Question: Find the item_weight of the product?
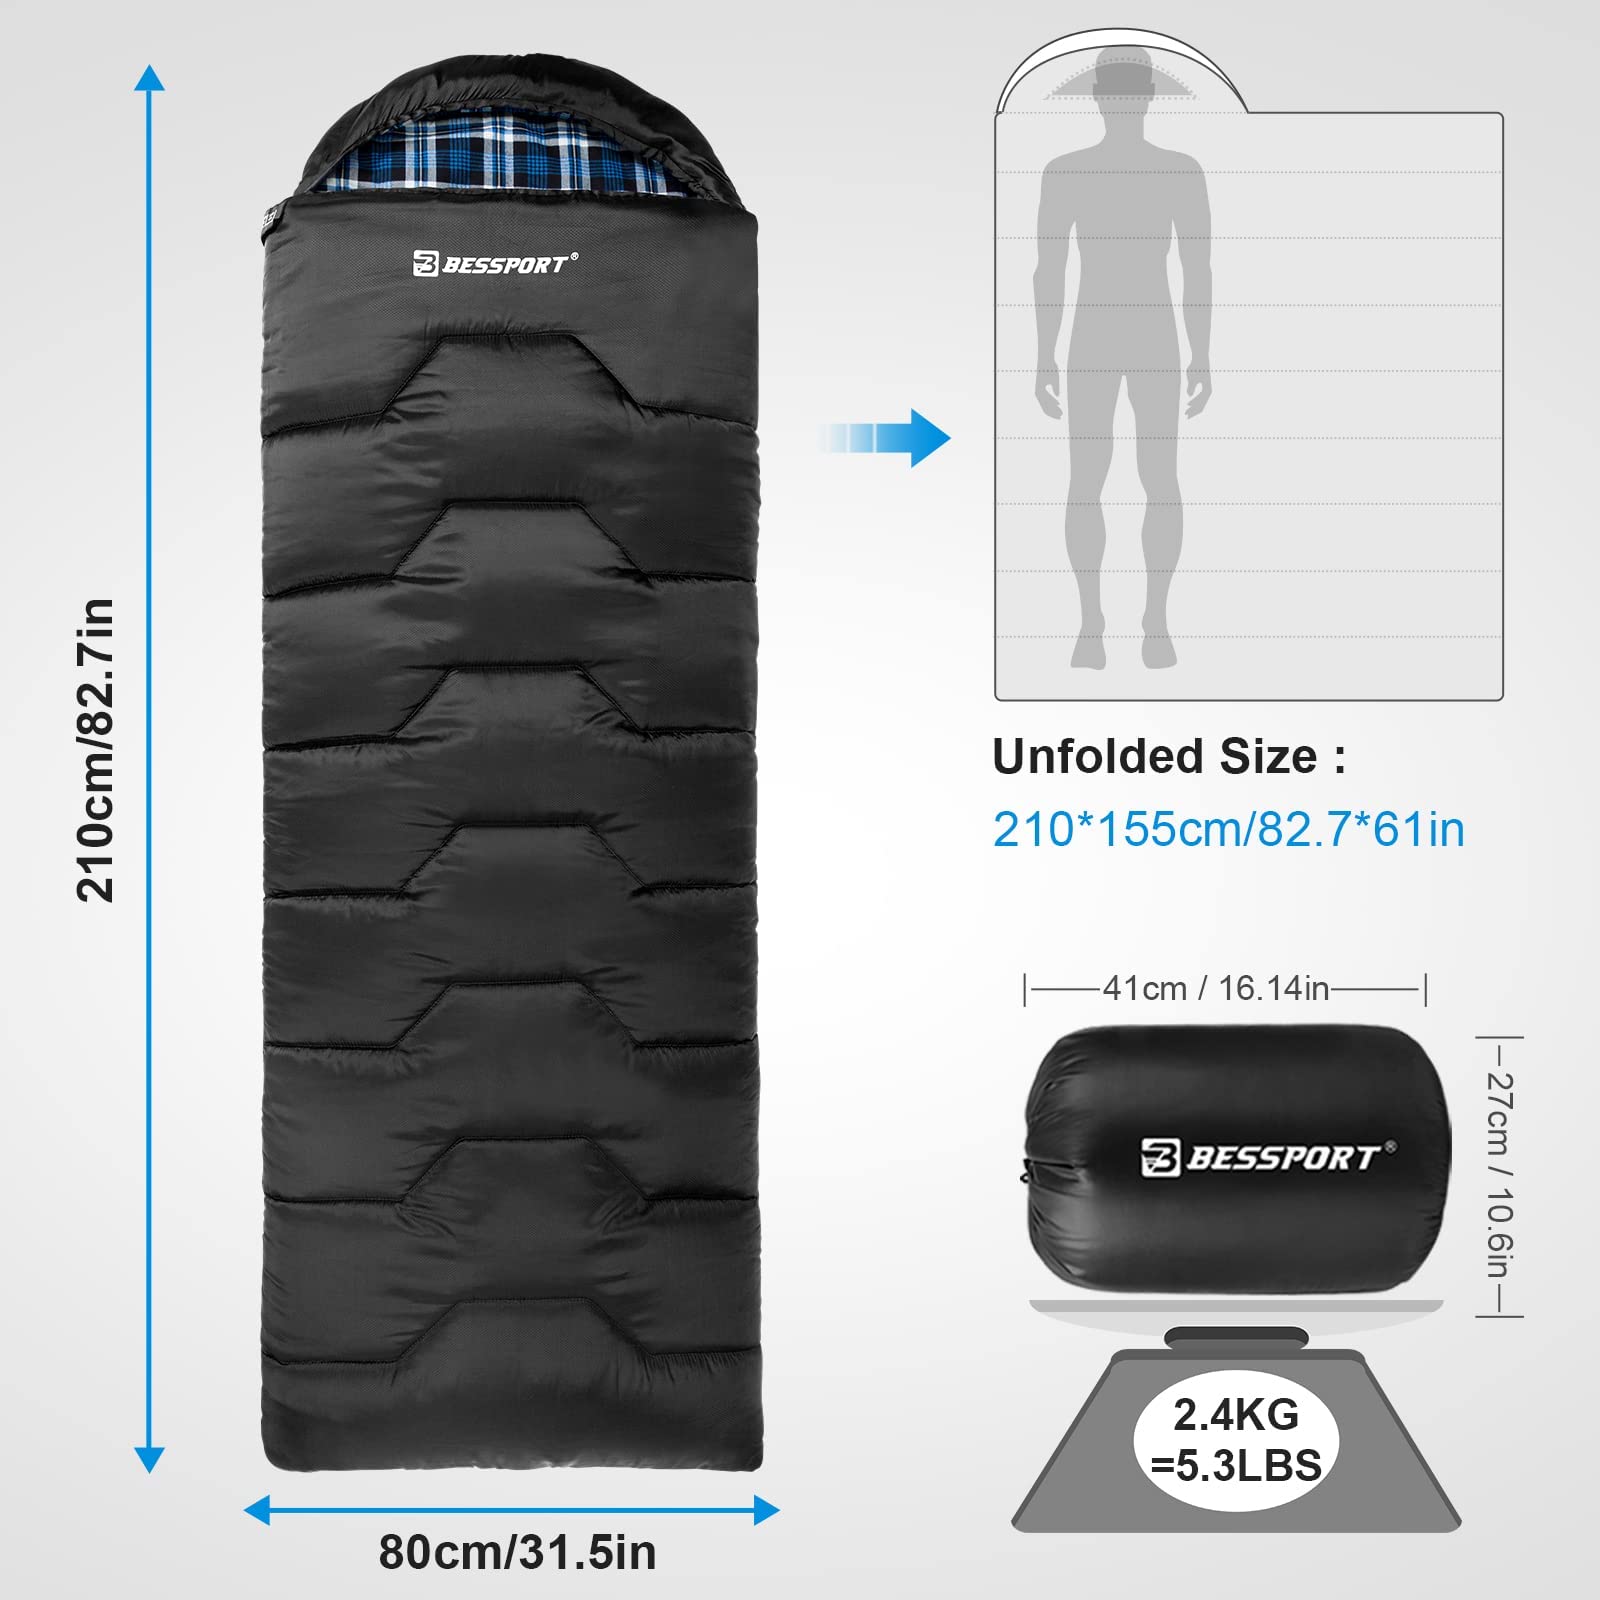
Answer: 2.4 kilogram